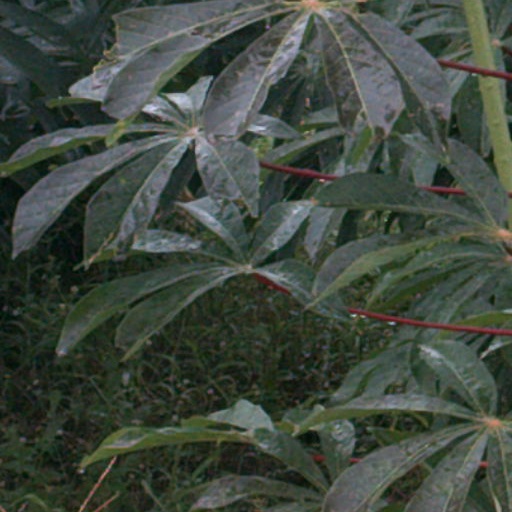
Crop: cassava